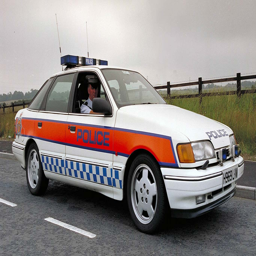
police cars through the years